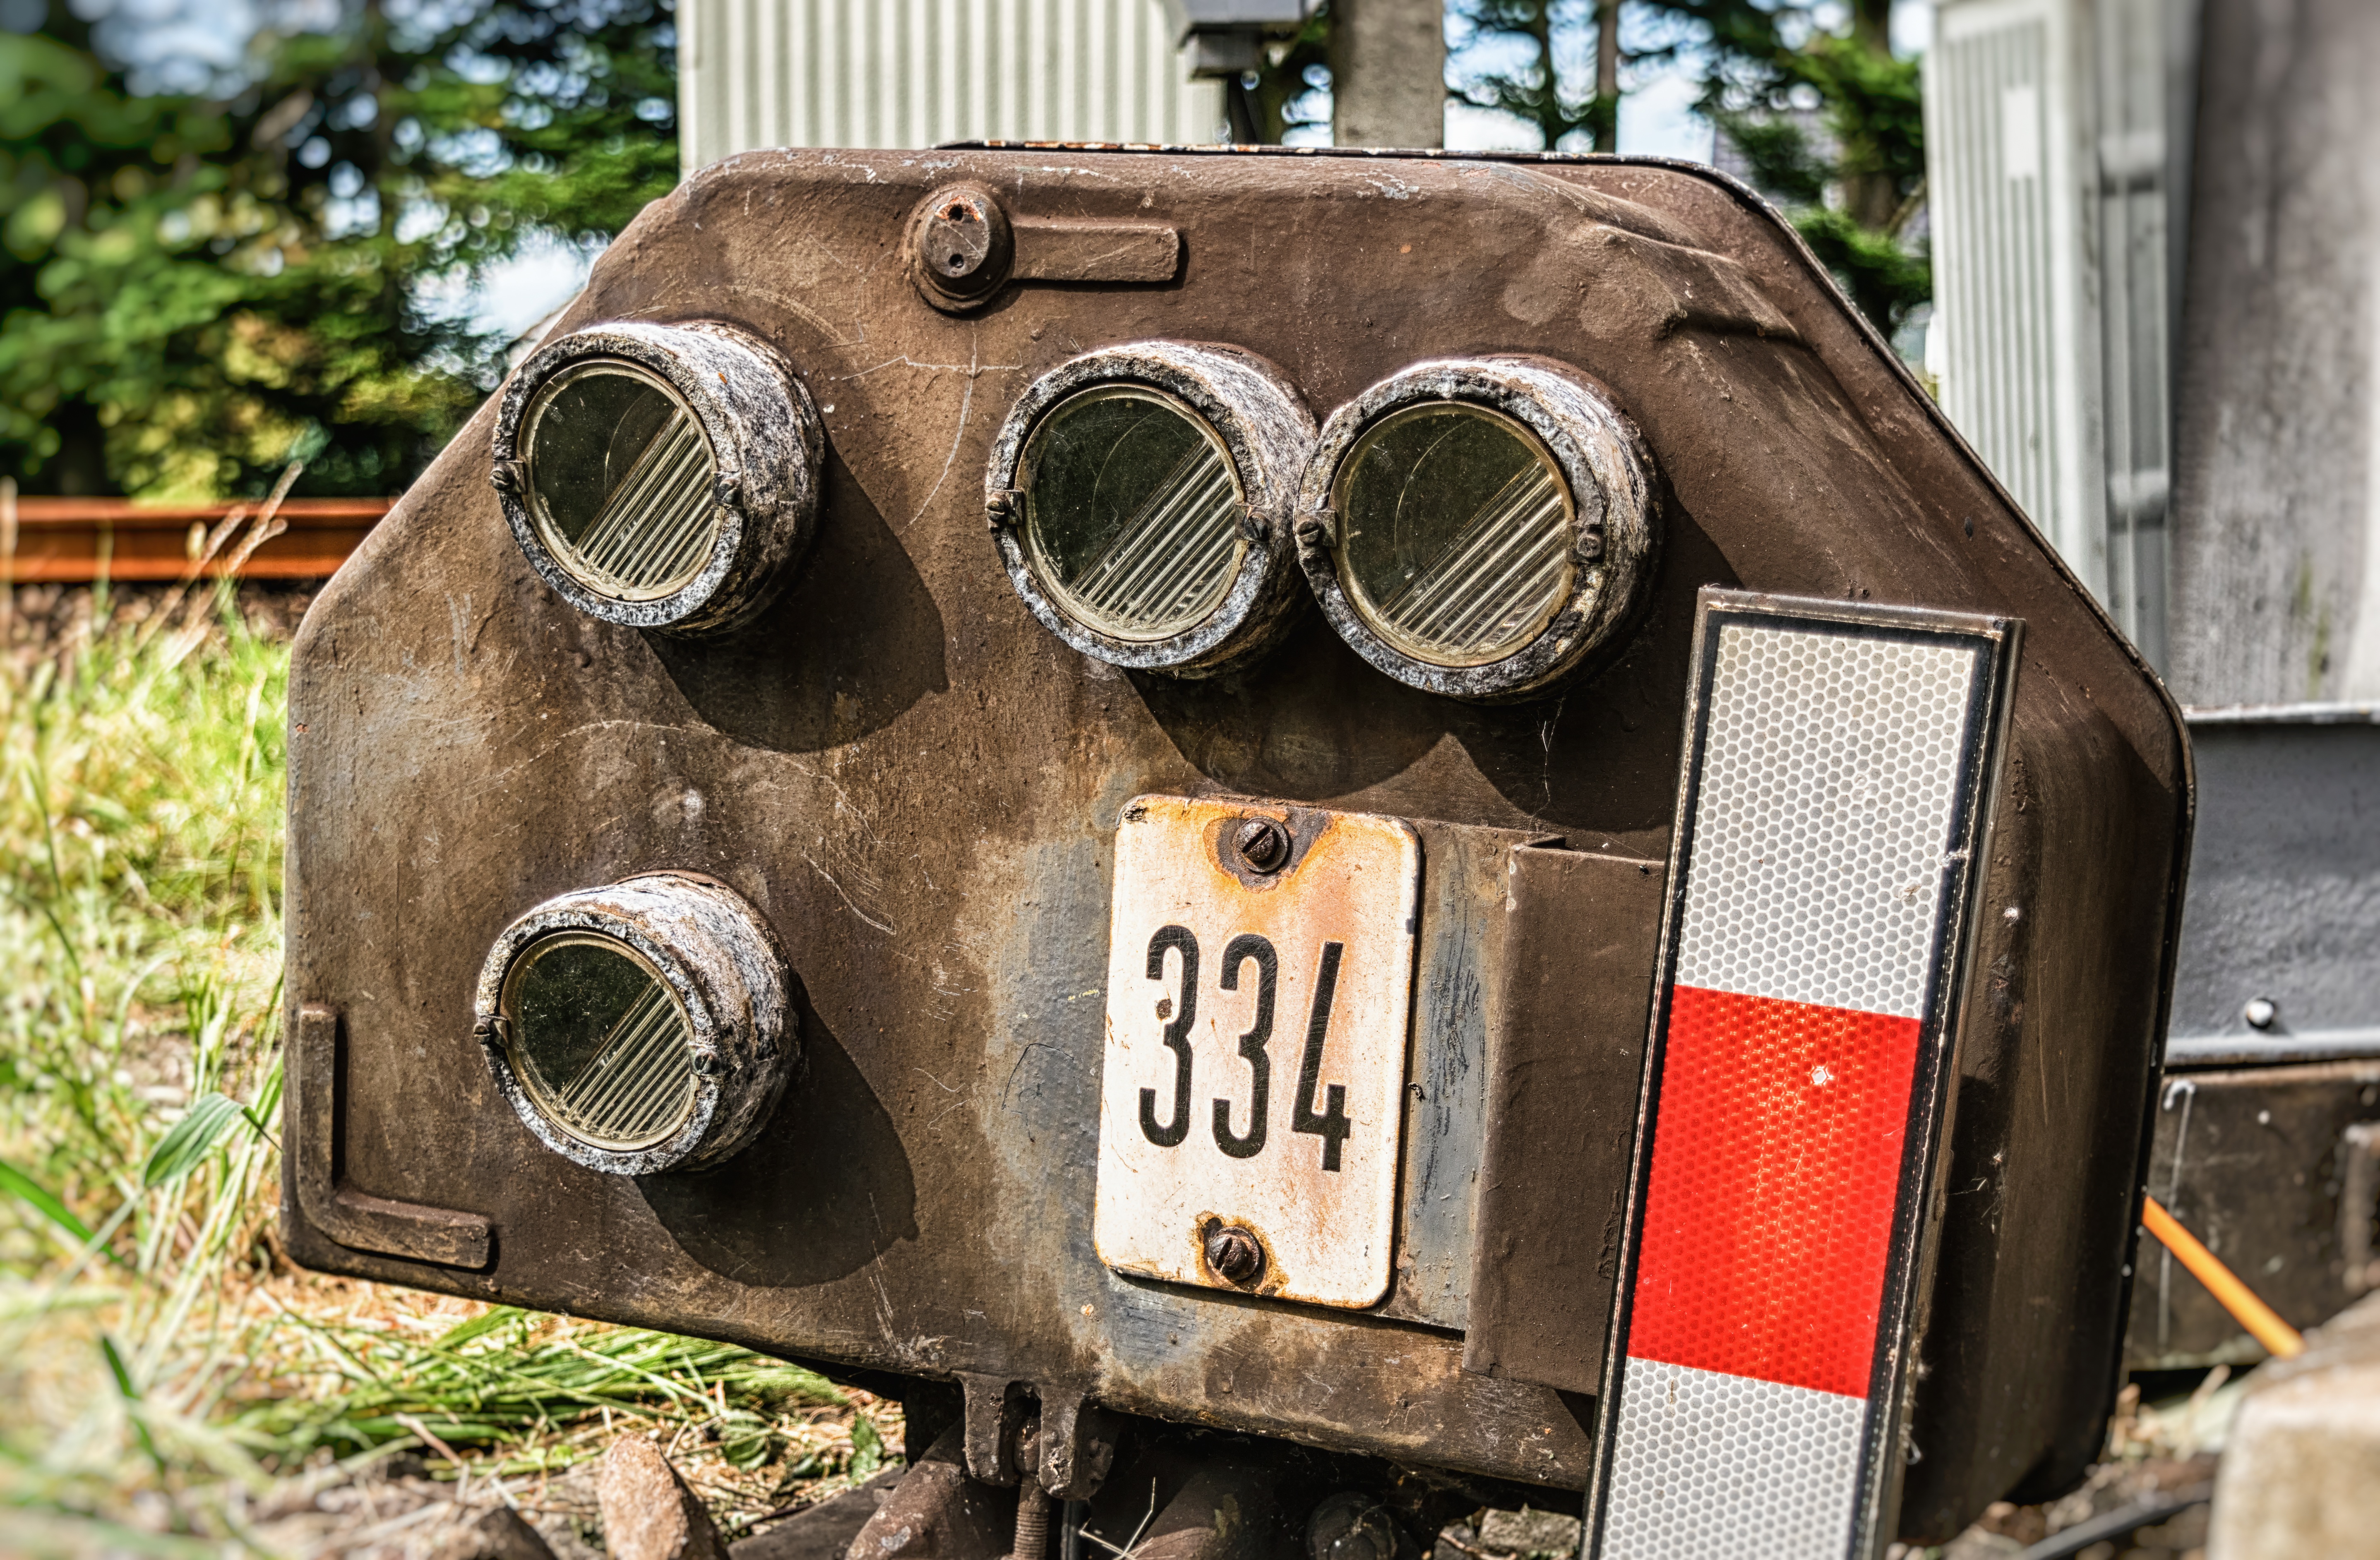
wood, technology, railway, old, transport, vehicle, broken, signal, still, rusted, railway station, leave, defect, light signal, shunting signal, warning beacon